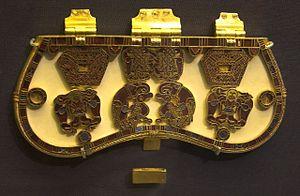
Sutton Hoo, près de Woodbridge, est un site archéologique anglo-saxon où ont été mis au jour en 1939 un cimetière et un bateau funéraire datant du début du VIIᵉ siècle.